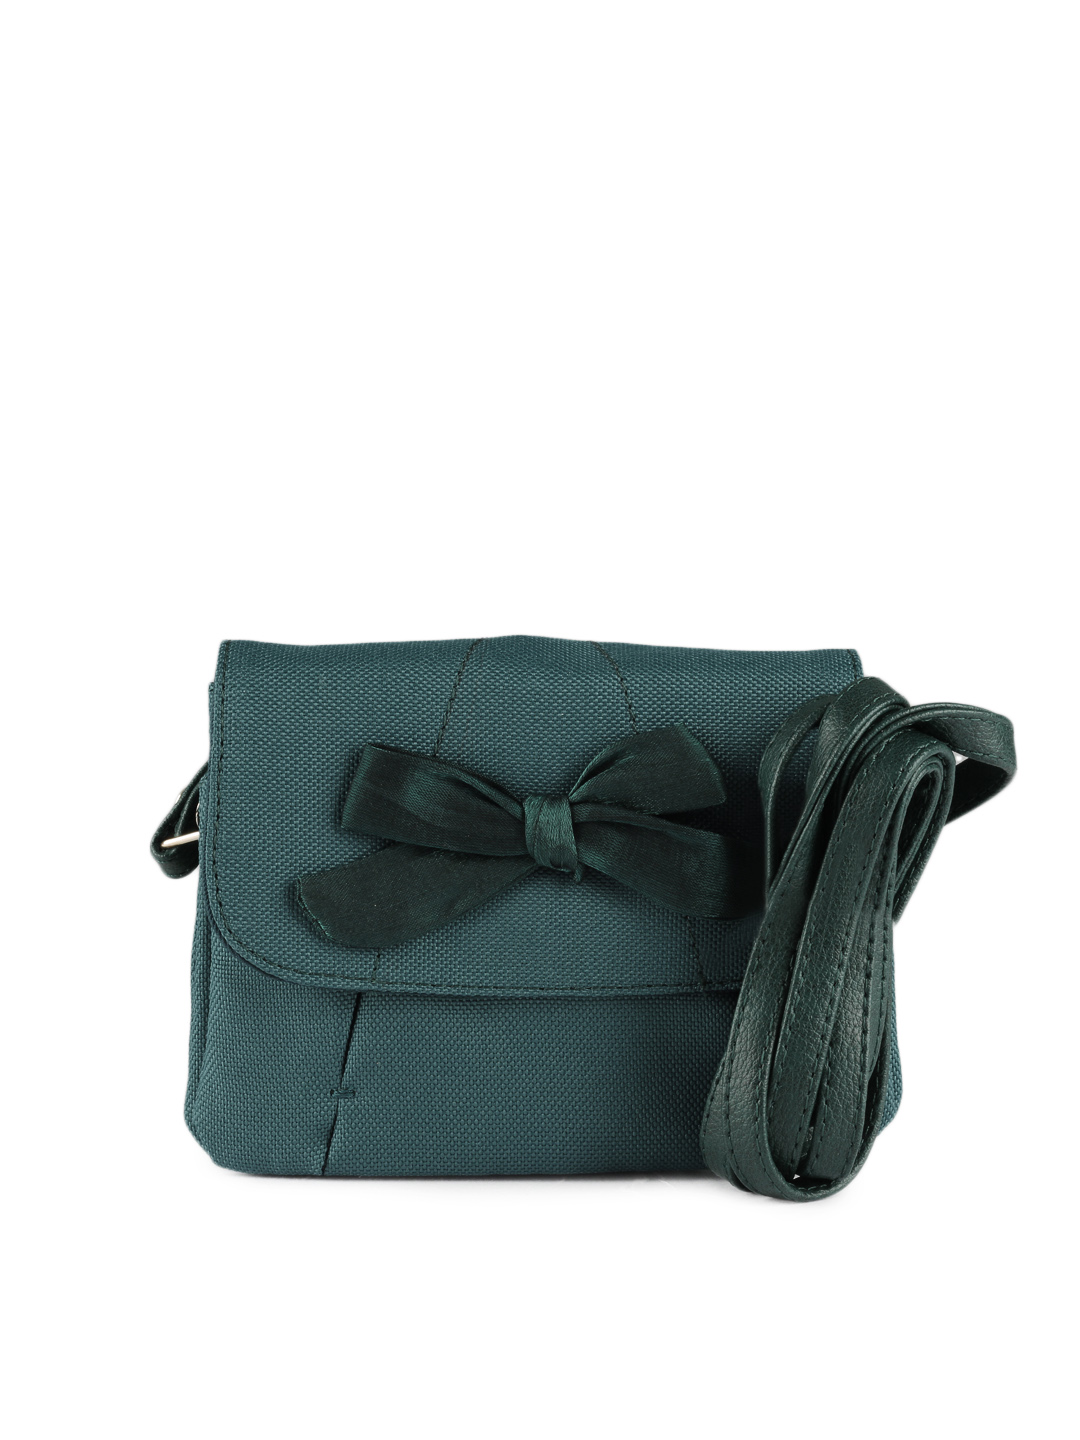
Baggit Women Teal Auxi Anna Purse
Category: Accessories / Bags / Clutches
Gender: Women
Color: Teal
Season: Summer 2012
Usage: Casual